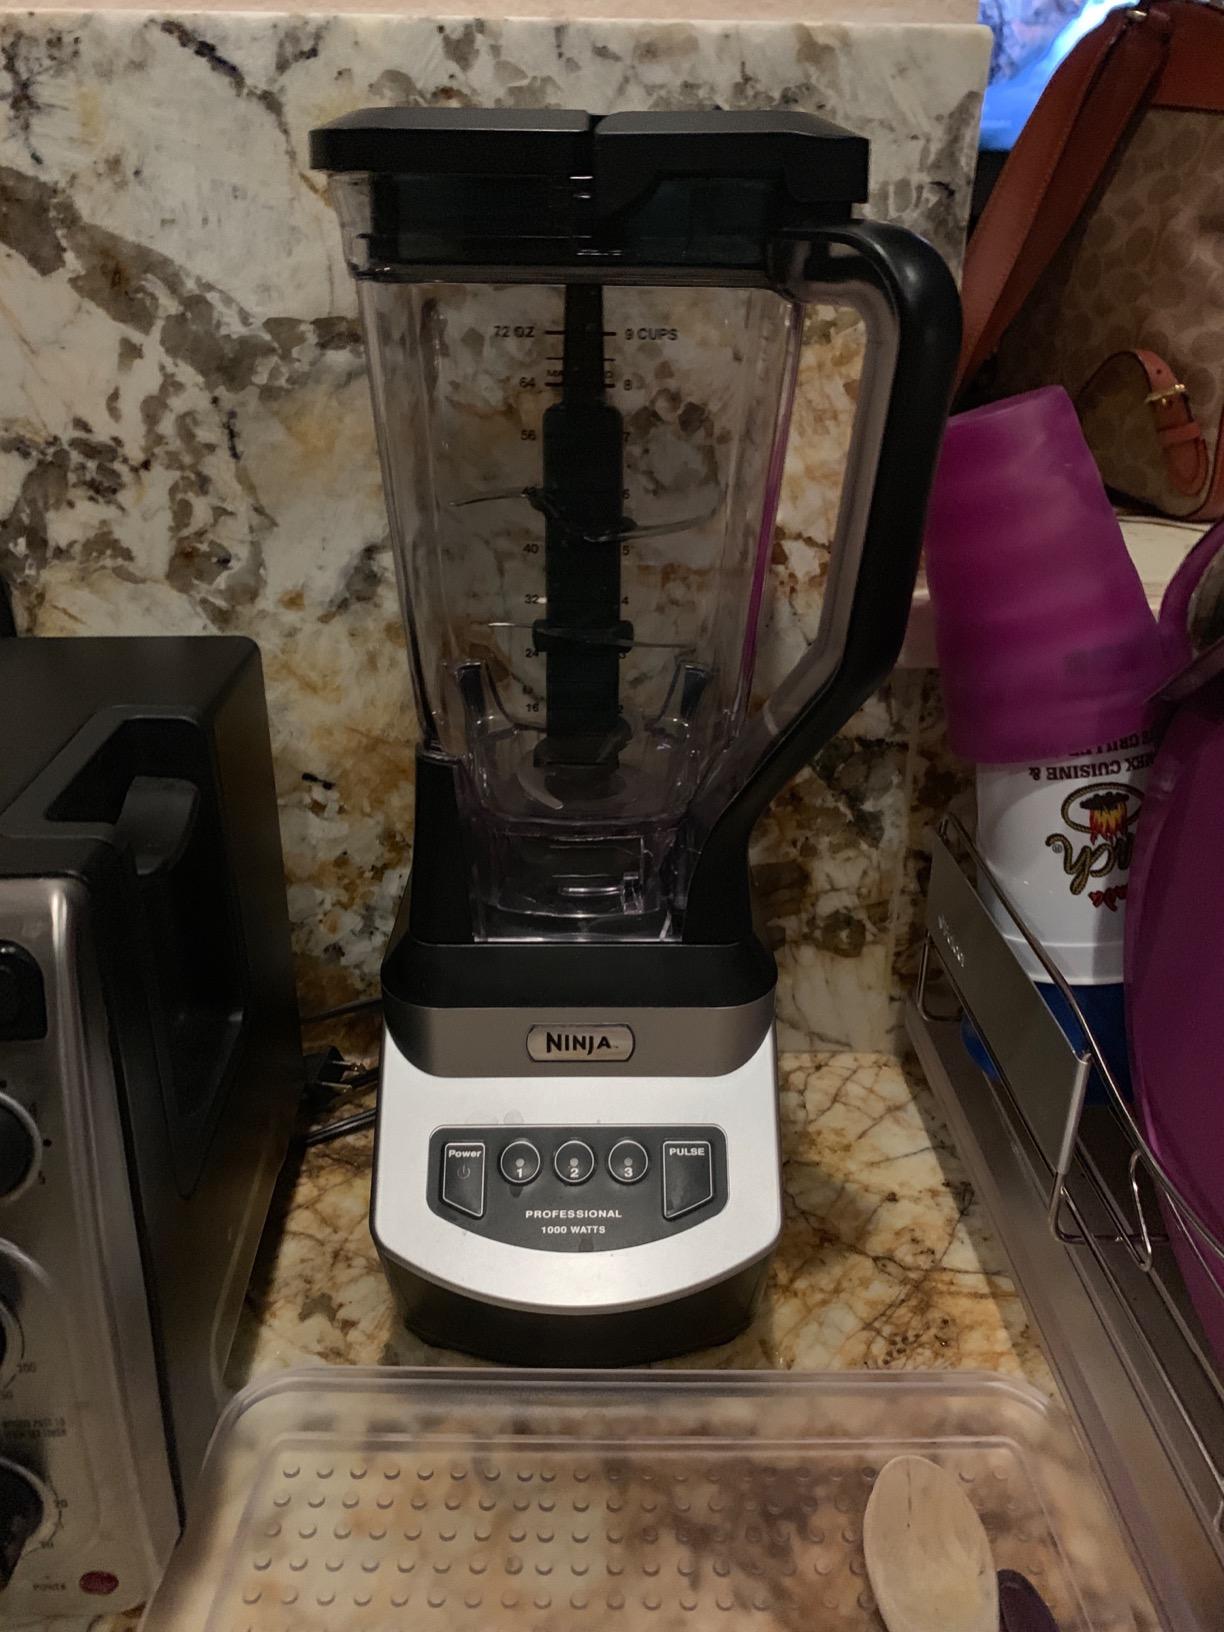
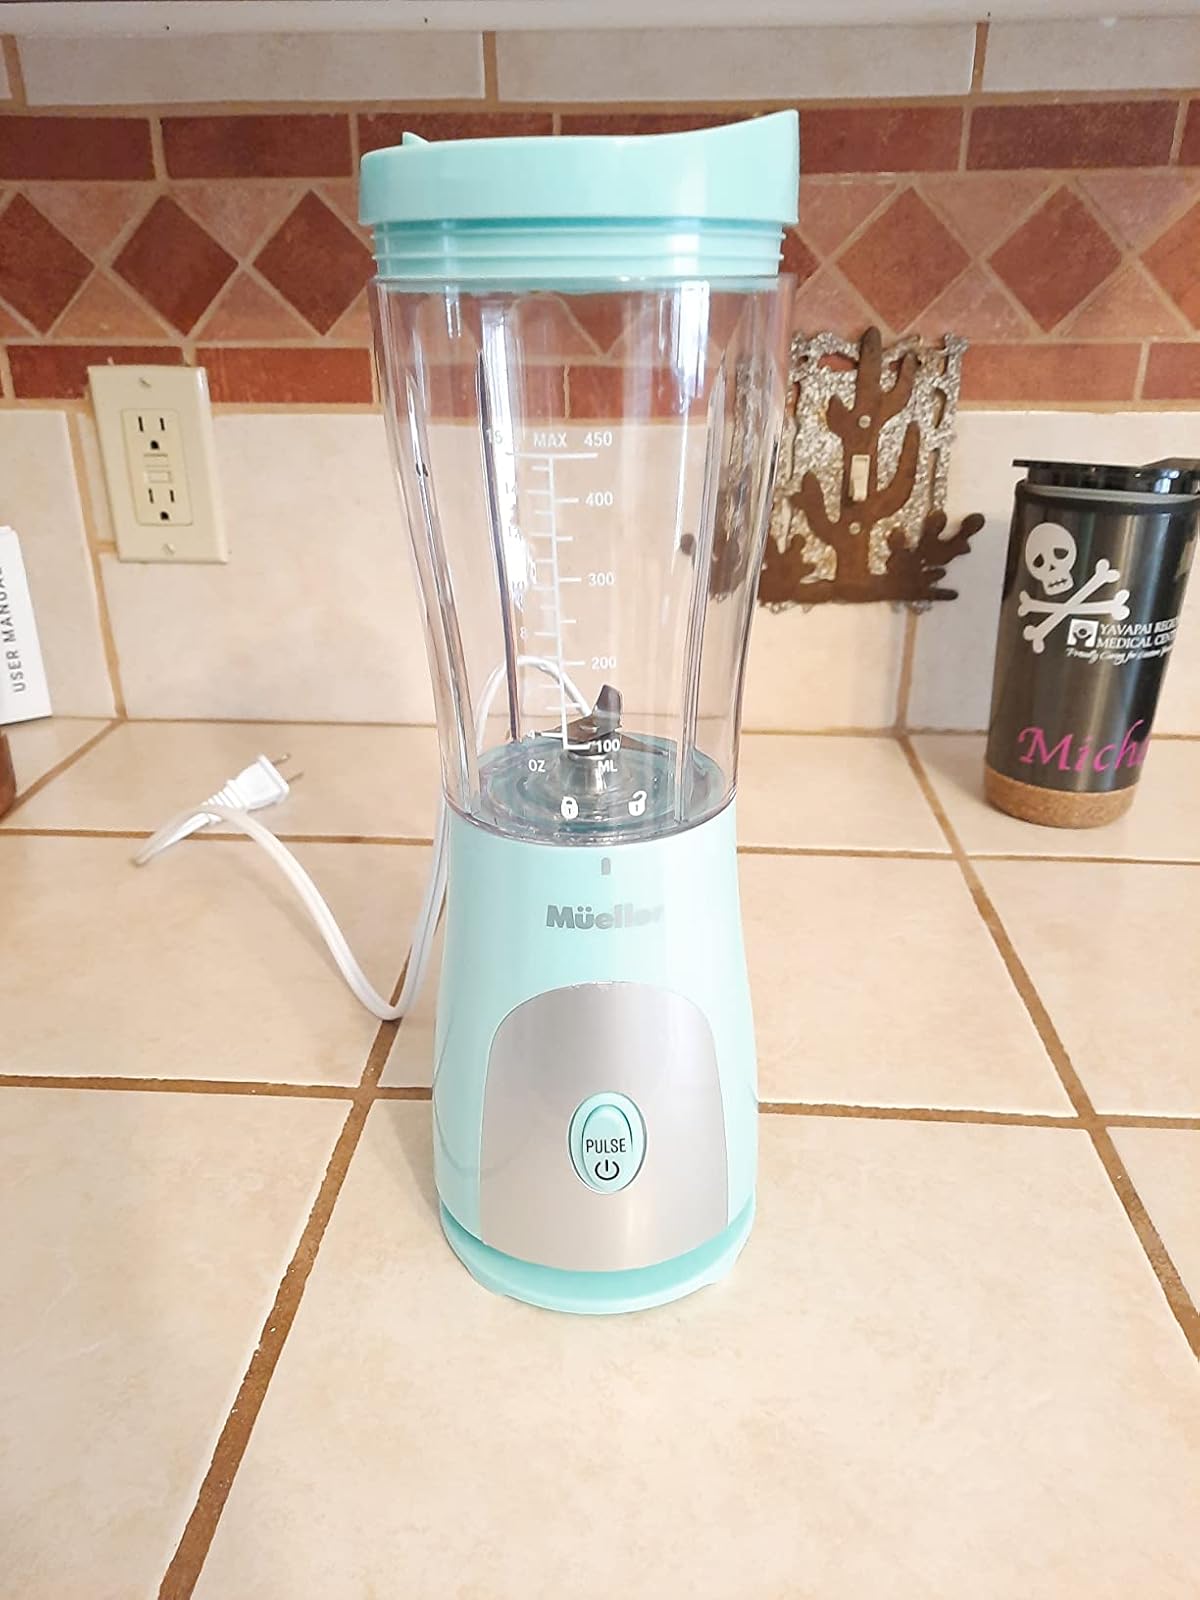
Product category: items_blender
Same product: no